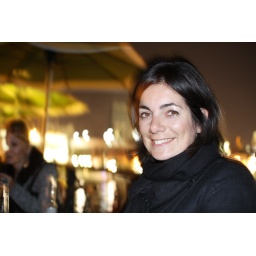
Aboard the very cool Frying Pan bar on a boat on the Hudson in Manhattan